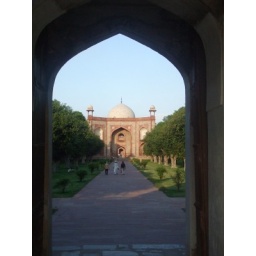
This temple is designed by the same guy who did Taj Mahal.. Except this is made with red sand stone